Bedford Basin

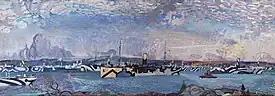
A depiction of an Allied convoy in Bedford Basin during the Second World War. Dazzle camouflage was used prominently during the war in an effort to mislead enemies on a ship's course of direction, distance, and speed.

The basin played a key role during the First and Second World Wars when commercial shipping was being attacked by enemy submarines. Given the size of the Port of Halifax, and its vicinity to Europe in contrast to other North American ports, the basin was used as an assembly point for transatlantic convoys bound for Europe. With defences built just outside of the only access point into the basin (a strait called The Narrows), it provided a safe place to assemble convoys consisting of hundreds of merchant ships and their escorts in relative security, while torpedo nets kept submarines at bay. In December 1917 the basin was the site of the Halifax Explosion, where two ships collided in the basin causing an explosion that levelled most of the surrounding area.